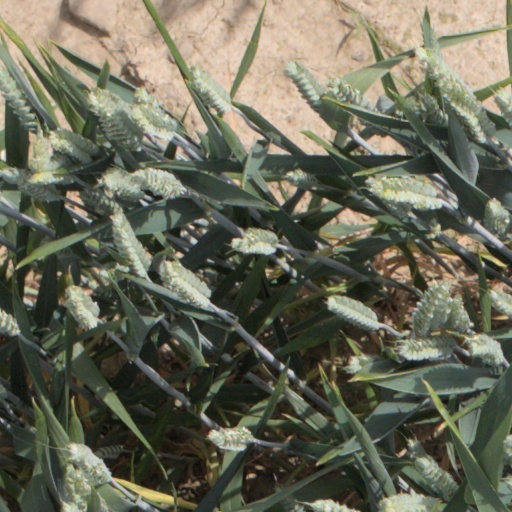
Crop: wheat